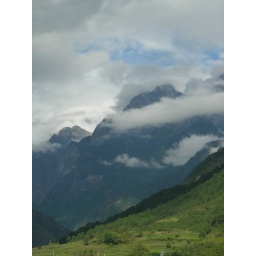
Huge, rocky mountains above tiger leaping gorge